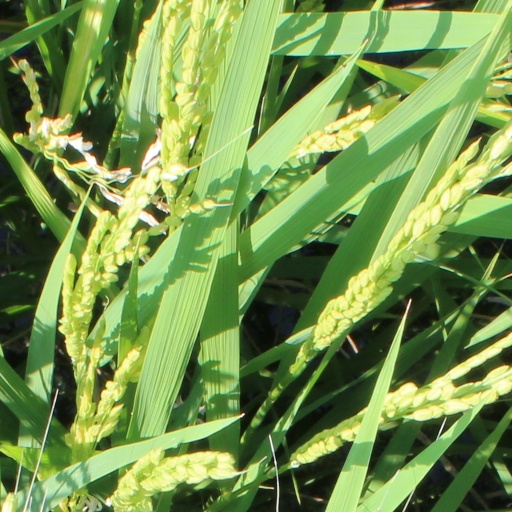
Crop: rice